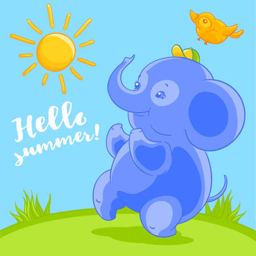
cute blue baby elephant and the pretty bird in cartoon style happy summer on the green lawn .